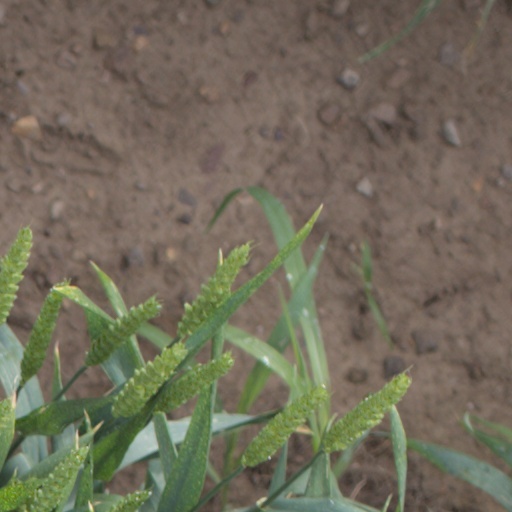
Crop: wheat